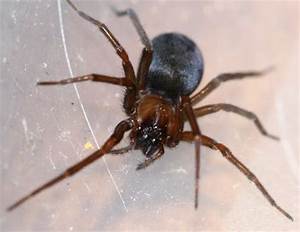
Label: spider